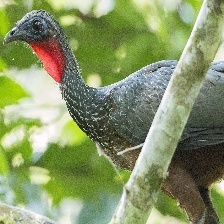
Species: BAND TAILED GUAN
Scientific name: PENELOPE ARGYROTIS